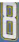
Number: 8